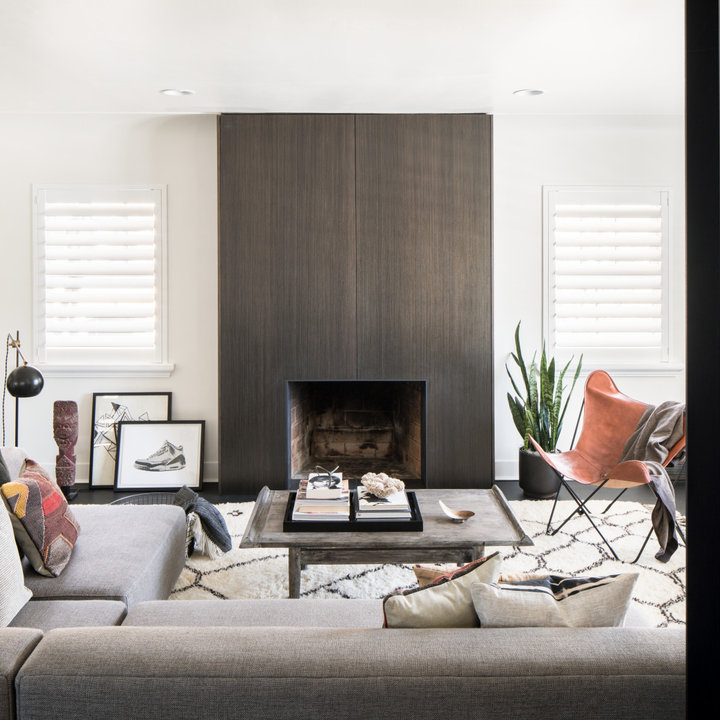
Style: Modern